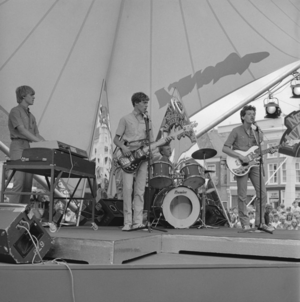
Jack de Nijs était un musicien néerlandais. Il était surtout producteur, compositeur, parolier, arrangeur de musique et interprète dans les genres soft rock, musique légère, country, novelty et chansons. Il faisait de la musique en néerlandais, en allemand, en malaisien, en italien, mais surtout en anglais. Il faisait aussi de la musique instrumentale pour les saxophonistes André Moss et plus tard pour Maurice de la Croix. Il travaillait pour des artistes des Pays-Bas mais également de l'extérieur. Comme chanteur il était connu sous le pseudonyme de Jack Jersey.
The Shorts était un groupe de pop originaire des Pays-Bas composé de jeunes musiciens : Hans van Vondelen, Erik de Wildt, Hans Stokkermans et Peter Wezenbeek. Ils sont nés en 1966, à l'exception de van Vondelen, né en 1965.